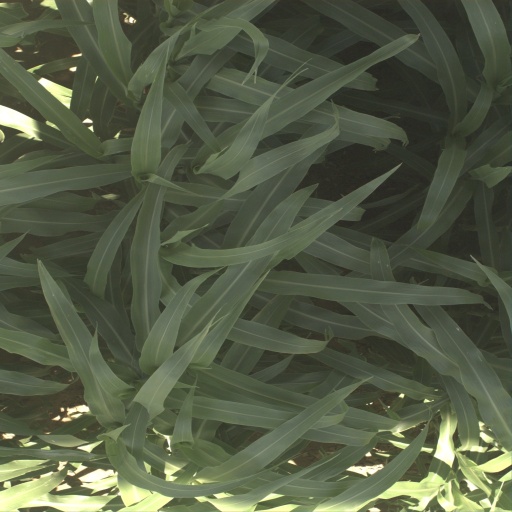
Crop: sorghum